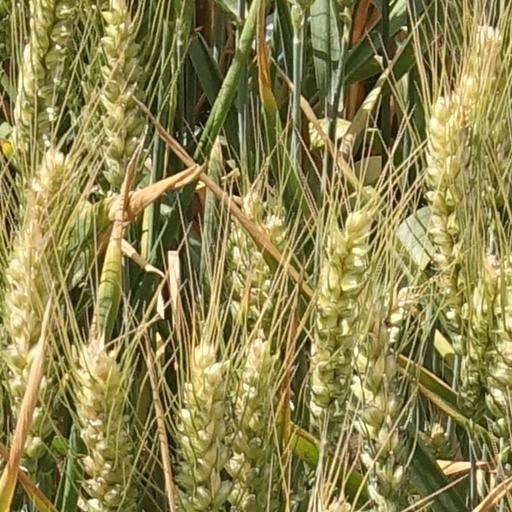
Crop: wheat